Back from the Front

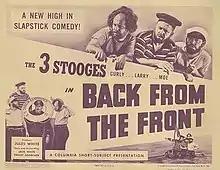

Back from the Front is a 1943 short subject directed by Jules White starring American slapstick comedy team The Three Stooges (Moe Howard, Larry Fine and Curly Howard). It is the 70th entry in the series released by Columbia Pictures starring the comedians, who released 190 shorts for the studio between 1934 and 1959.